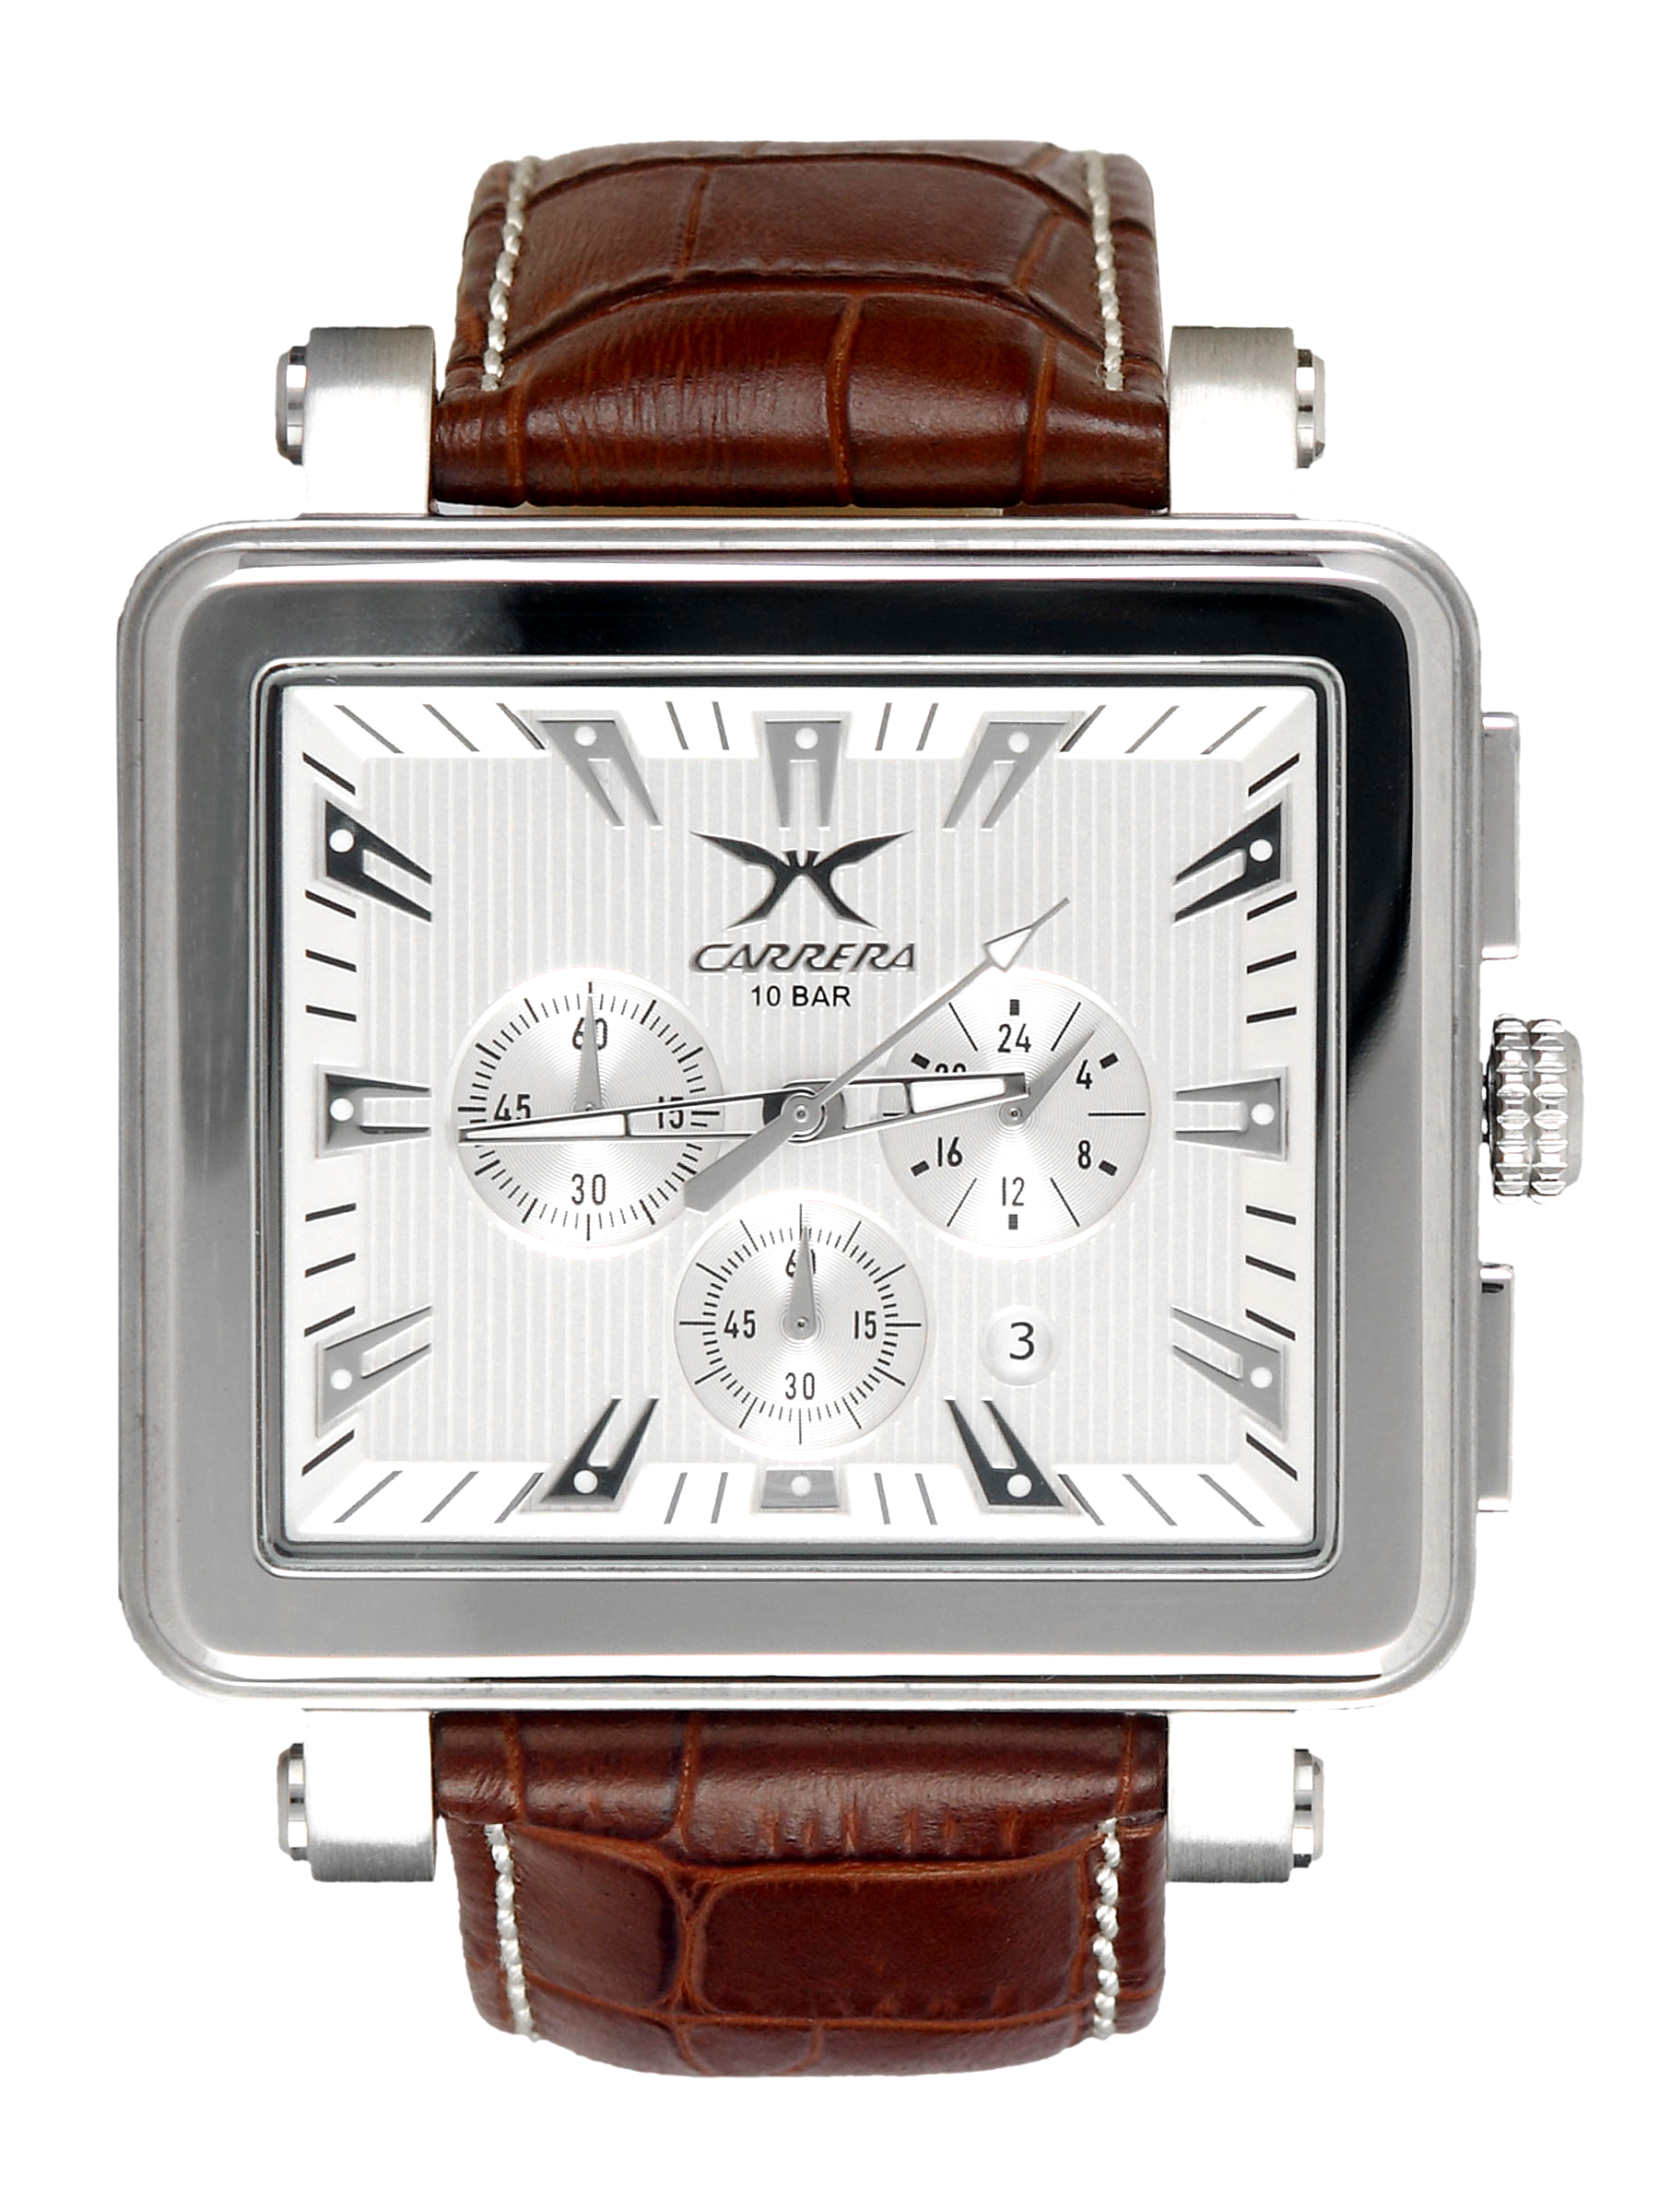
Carrera Men White Dial Watch
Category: Accessories / Watches / Watches
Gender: Men
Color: Brown
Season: Winter 2016
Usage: Casual